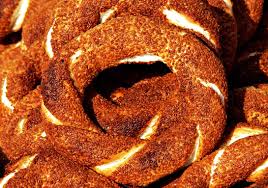
Yemek: simit